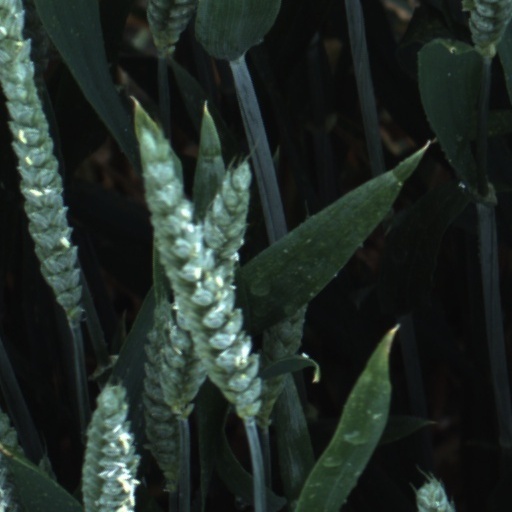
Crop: wheat